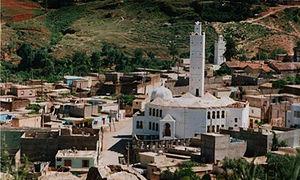
Beni Snous ou Aït Snous est une commune de la wilaya de Tlemcen en Algérie.